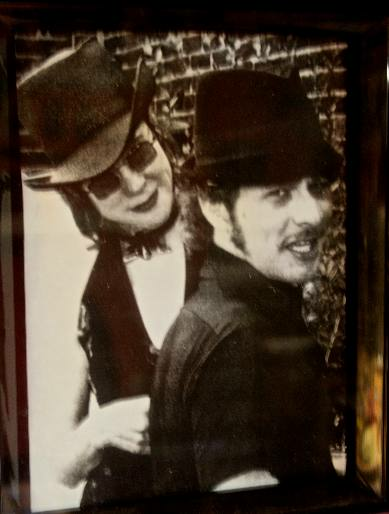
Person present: Yes